Hidden Strike

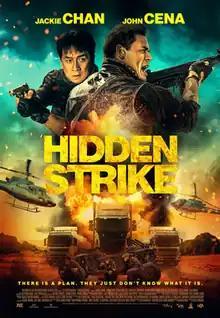
Promotional poster

Hidden Strike (also known as Project X-Traction in some markets) is a 2023 action-adventure film directed and edited by Scott Waugh and written by Arash Amel. The film stars Jackie Chan, John Cena, Ma Chunrui, and Pilou Asbaek.